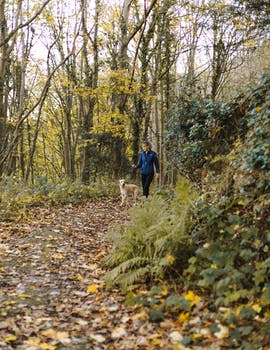
Label: No Watermark